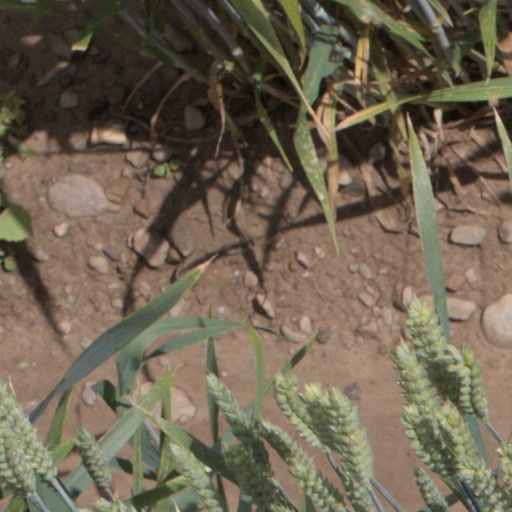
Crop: wheat